Somerset Region

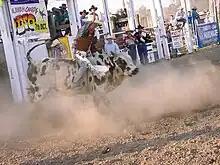
Bull Riding at Toogoolawah Show

Fishing, Horse riding (trail riding, camp drafting, rodeos), cycling, water-skiing, sky diving, walking, four wheel driving, flying (small aircraft), sailing and camping are popular recreational activities.